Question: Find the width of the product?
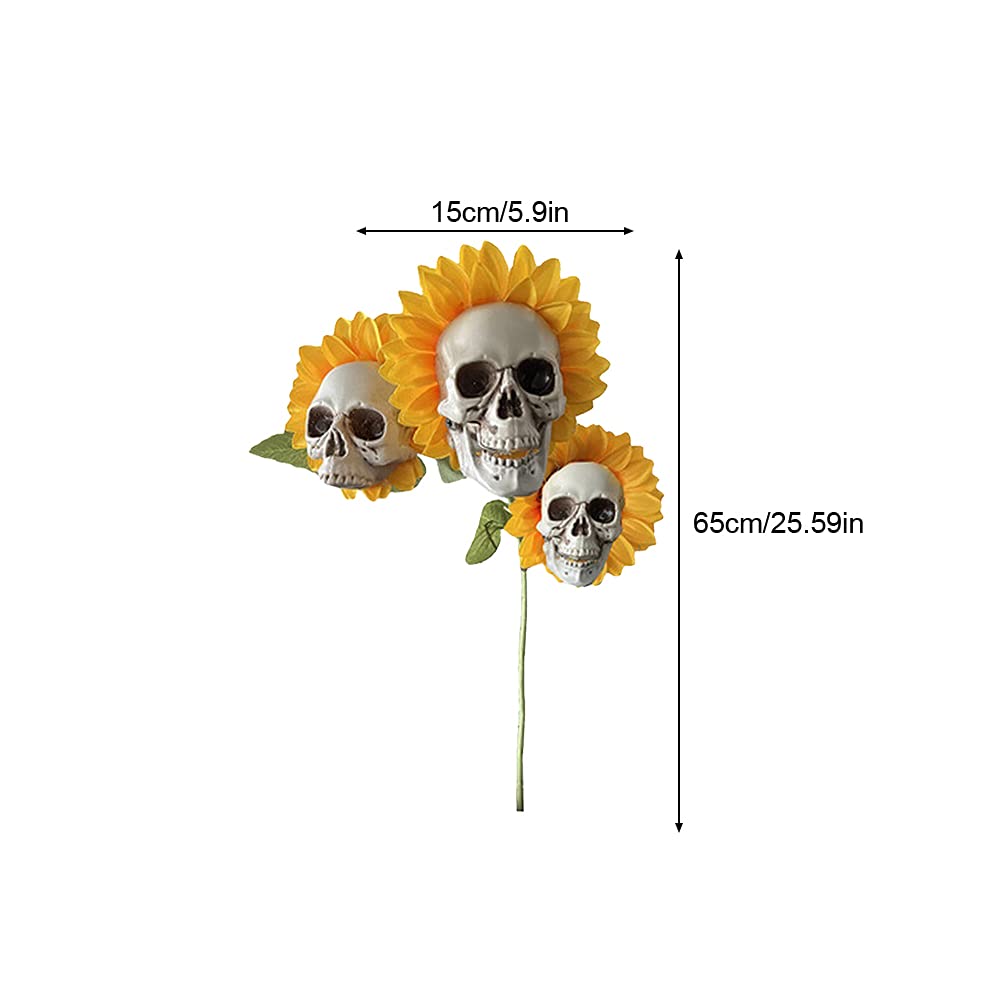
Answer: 15.0 centimetre